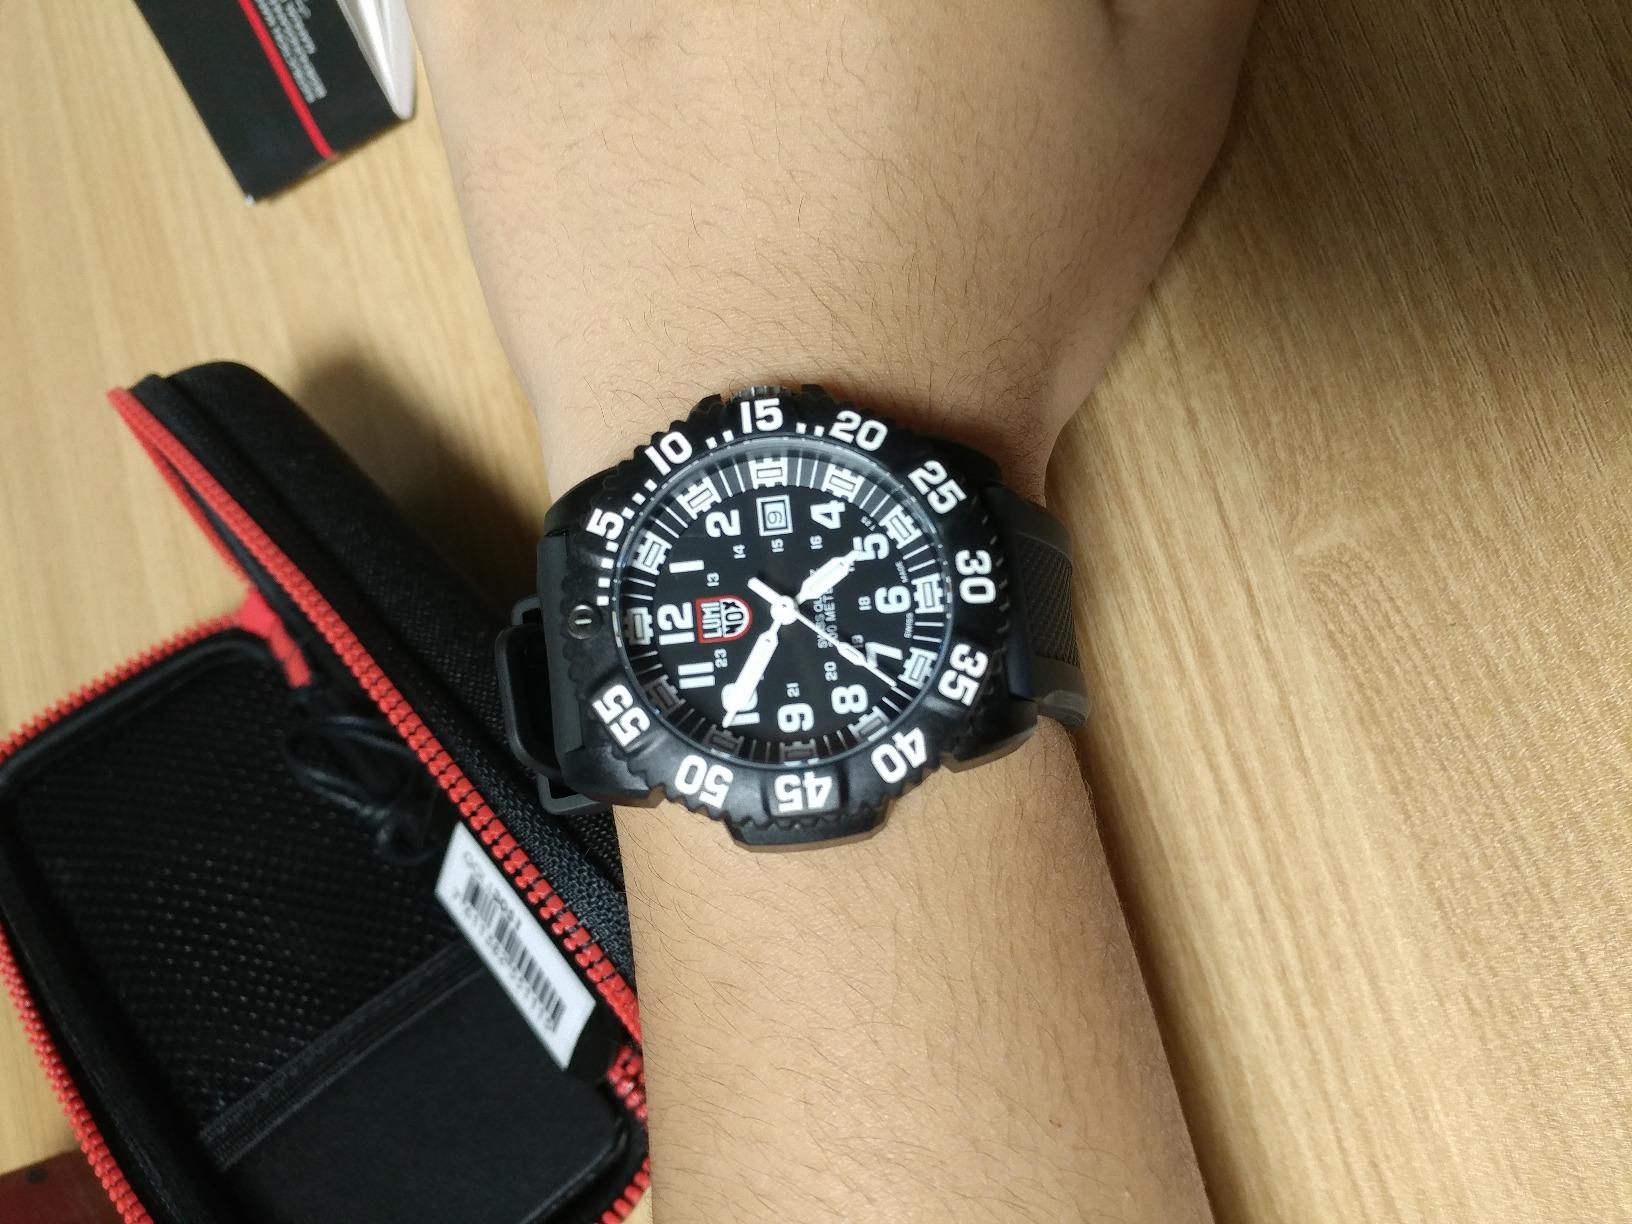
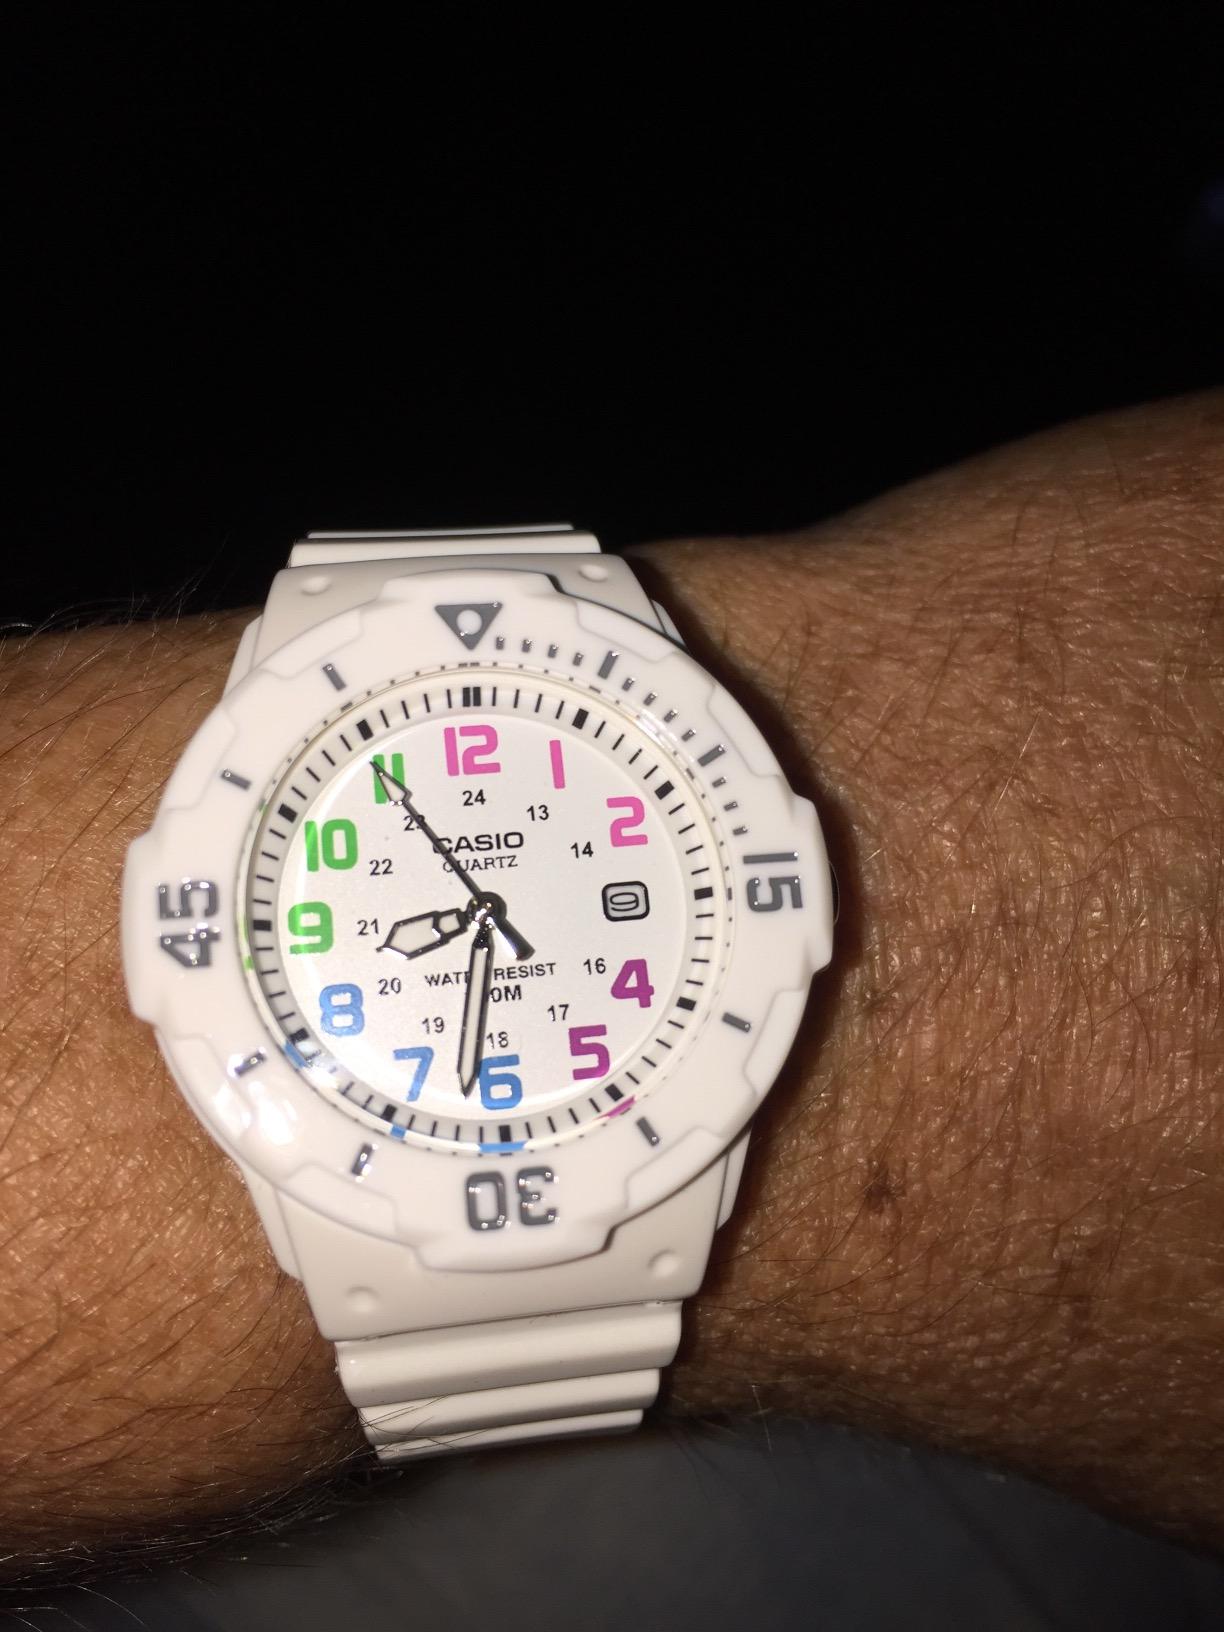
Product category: accessories_watch
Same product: no